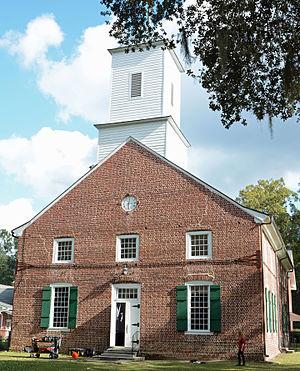
Johann Martin Boltzius, né à Forst en Basse-Lusace le 15 décembre 1703 et mort le 19 novembre 1765 à Ebenezer en Géorgie est un pasteur luthérien américain d’origine allemande. Il est surtout connu pour son association avec les émigrants de Salzbourg, un groupe de réfugiés protestants germanophones qui ont émigré vers la colonie britannique de Géorgie en 1734, où ils fondent la ville d'Ebenezer.